Popular music

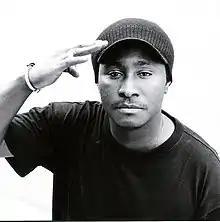
Senegalese rapper Didier Awadi

In addition to many changes in specific sounds and technologies used, there has been a shift in the content and key elements of popular music since the 1960s. One major change is that popular music has gotten slower; the average BPM of popular songs from the 1960s was 116, while the average of the 2000s was 100BPM. Additionally, songs getting radio play in the 1960s were, on average, only about three minutes long. In contrast, most of the songs in the "Billboard" Top 5 in 2018 were between 3:21 and 3:40 minutes long. There has also been a drop in the use of major keys and a rise in the use of minor keys since the 1960s; 85% of songs were in a major key in that decade, while only around 40% of songs are in a major key now. The subject matter and lyrics of popular music have also undergone major change, becoming sadder as well as more antisocial and self-centered since the 1960s. There has also been an increasing trend of songs' emotional content, key, and tempo not following common associations; for example, fast songs with sad subject matters or in a minor key, or slow songs with happier content or in a major key.